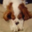
Label: dog